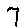
Label: 7